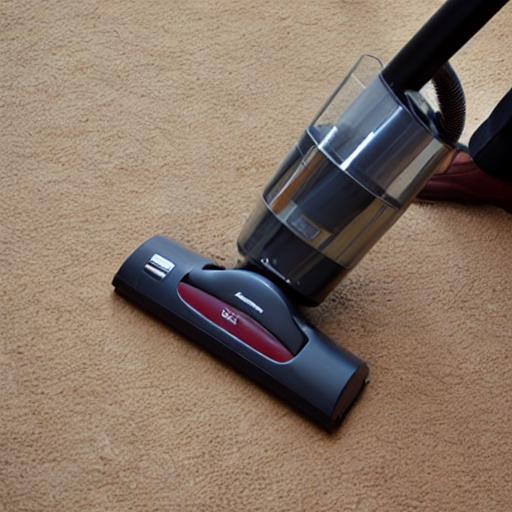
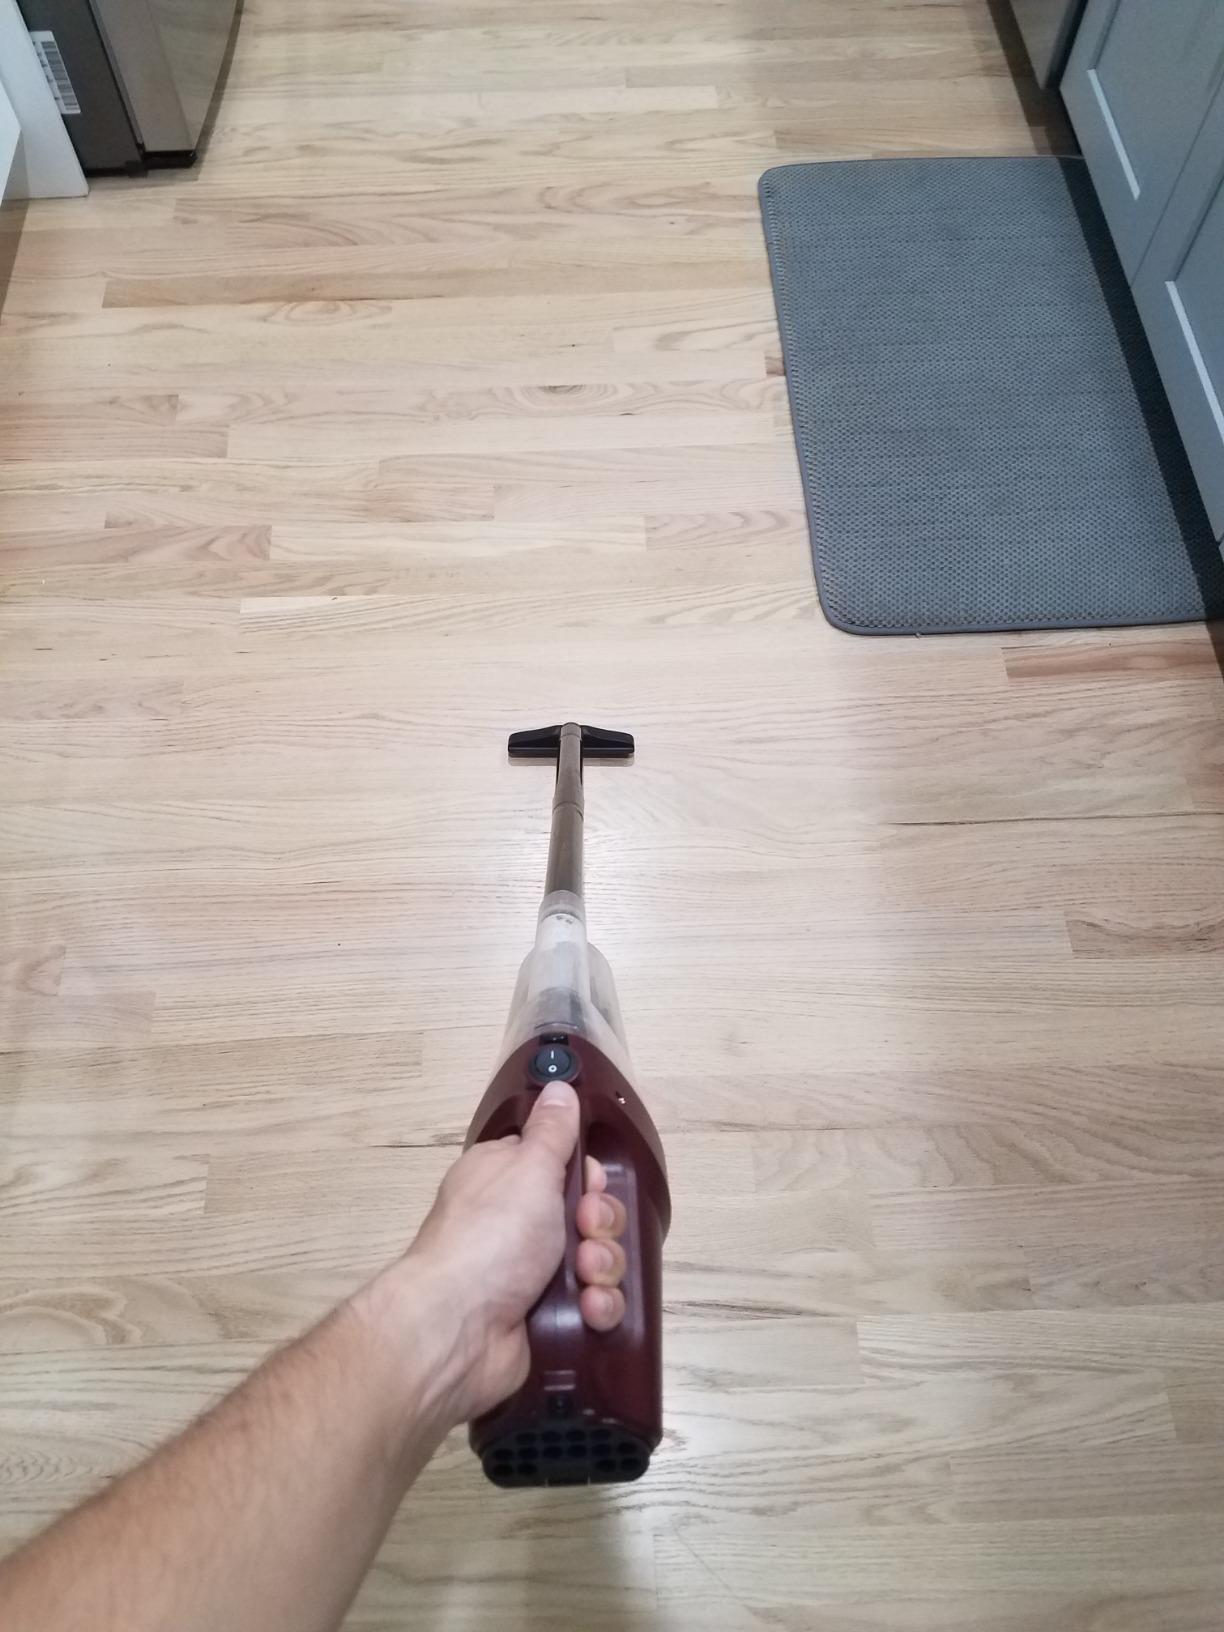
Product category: items_vacuum
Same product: no